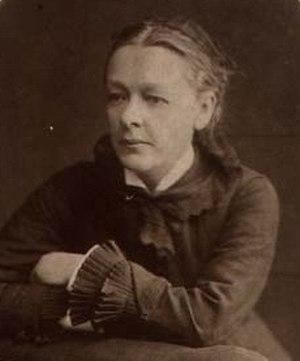
Photographie de Maria Troubnikova publiée par la Ligue pan-russe pour l'égalité des femmes